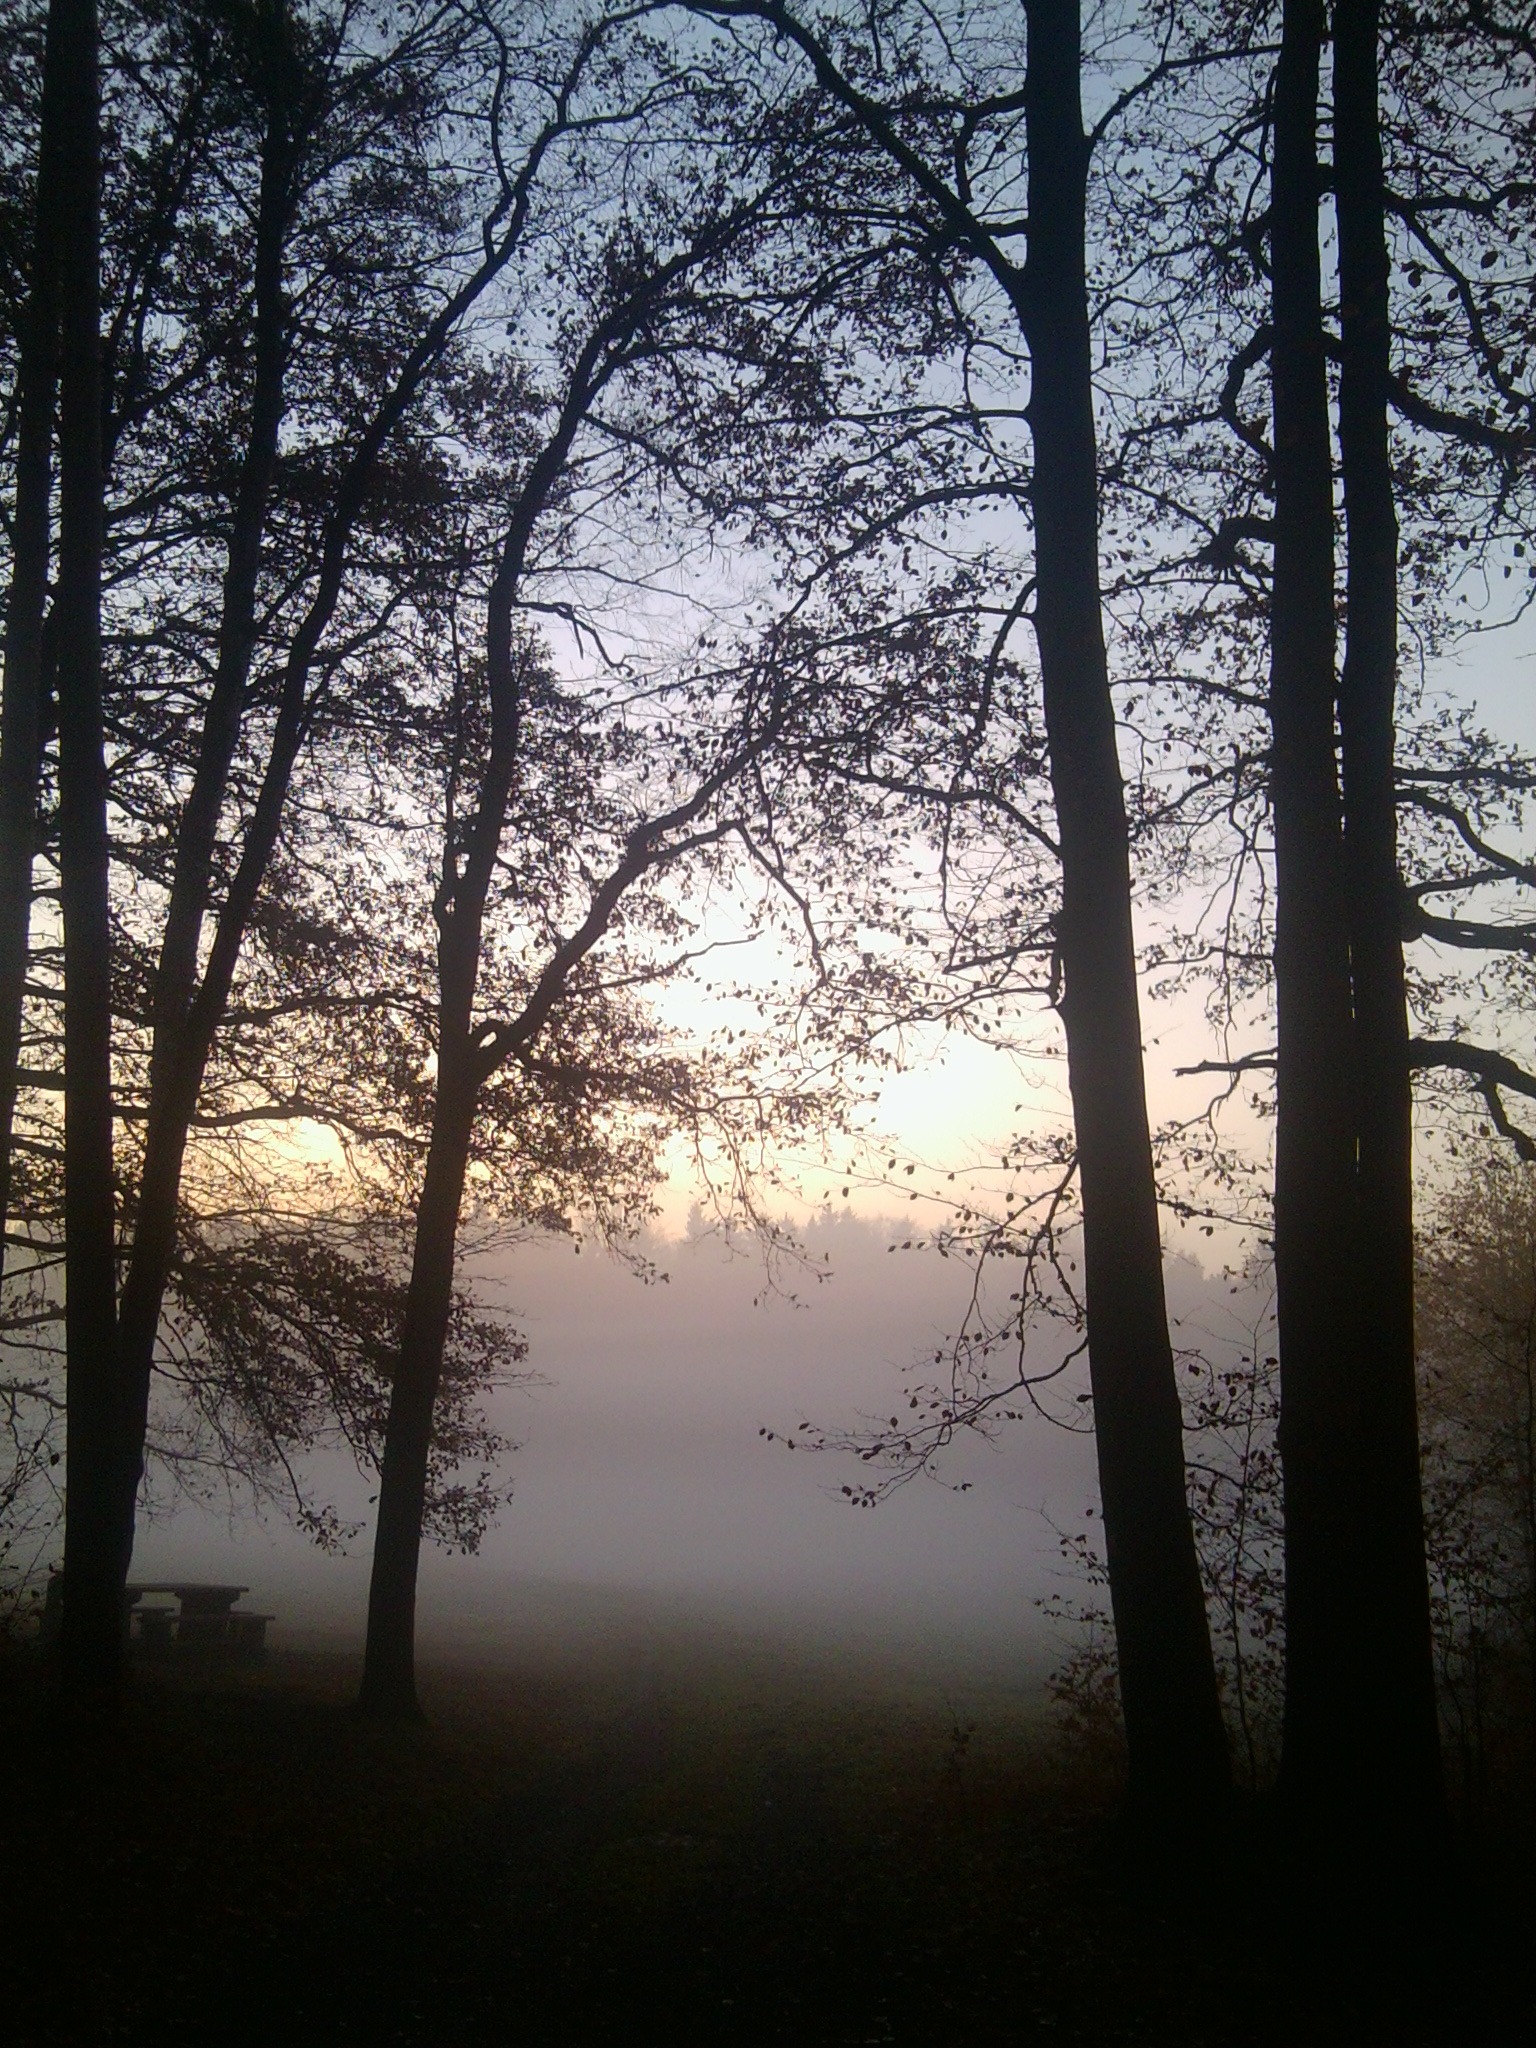
landscape, tree, nature, forest, branch, winter, plant, sunrise, sunset, mist, sunlight, morning, leaf, dawn, evening, reflection, autumn, season, woodland, habitat, morgenstimmung, natural environment, atmospheric phenomenon, woody plant